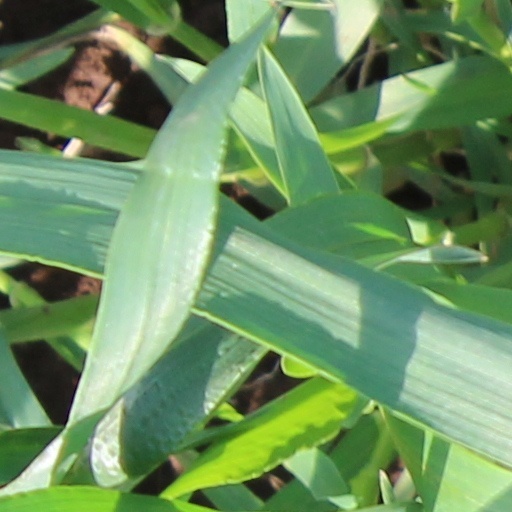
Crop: wheat